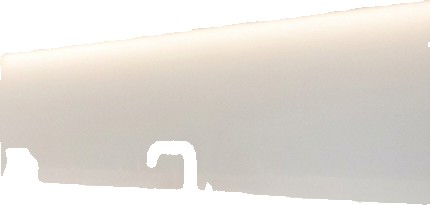
Surface category: wall